Tualatin Valley Highway

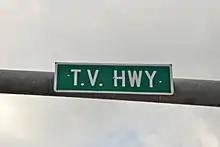
T.V. Highway sign in southeast Hillsboro

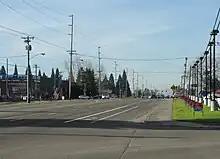
Highway in Beaverton near change to Canyon Road

About 1918, a highway constructed of concrete was built between Beaverton and Hillsboro. The highway replaced a dirt road maintained by the county that ran on the southern side of the railroad tracks. This earlier road came from Portland along Farmington Road and veered north on what is now Kinnaman Road in Aloha until 209th Avenue in Reedville where it ran parallel to the rail tracks. Farther west at Witch Hazel the early road then followed the modern Witch Hazel and River Roads into Hillsboro proper. Hillsboro decided in March 1919 to have the new road travel along Baseline Street, two blocks south of Main Street where the road was to run.